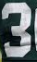
Number: 3